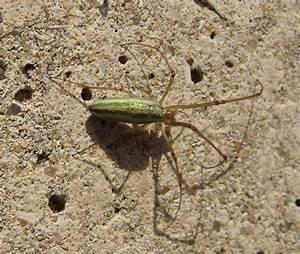
spider